Edward Scobell (priest)

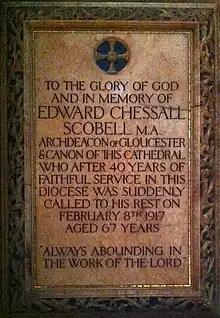
Memorial to Edward Scobell in Gloucester Cathedral

Edward Chessall Scobell (27 January 1850 – 8 February 1917) was an Anglican priest who served as Archdeacon of Gloucester from 1903 until his death.